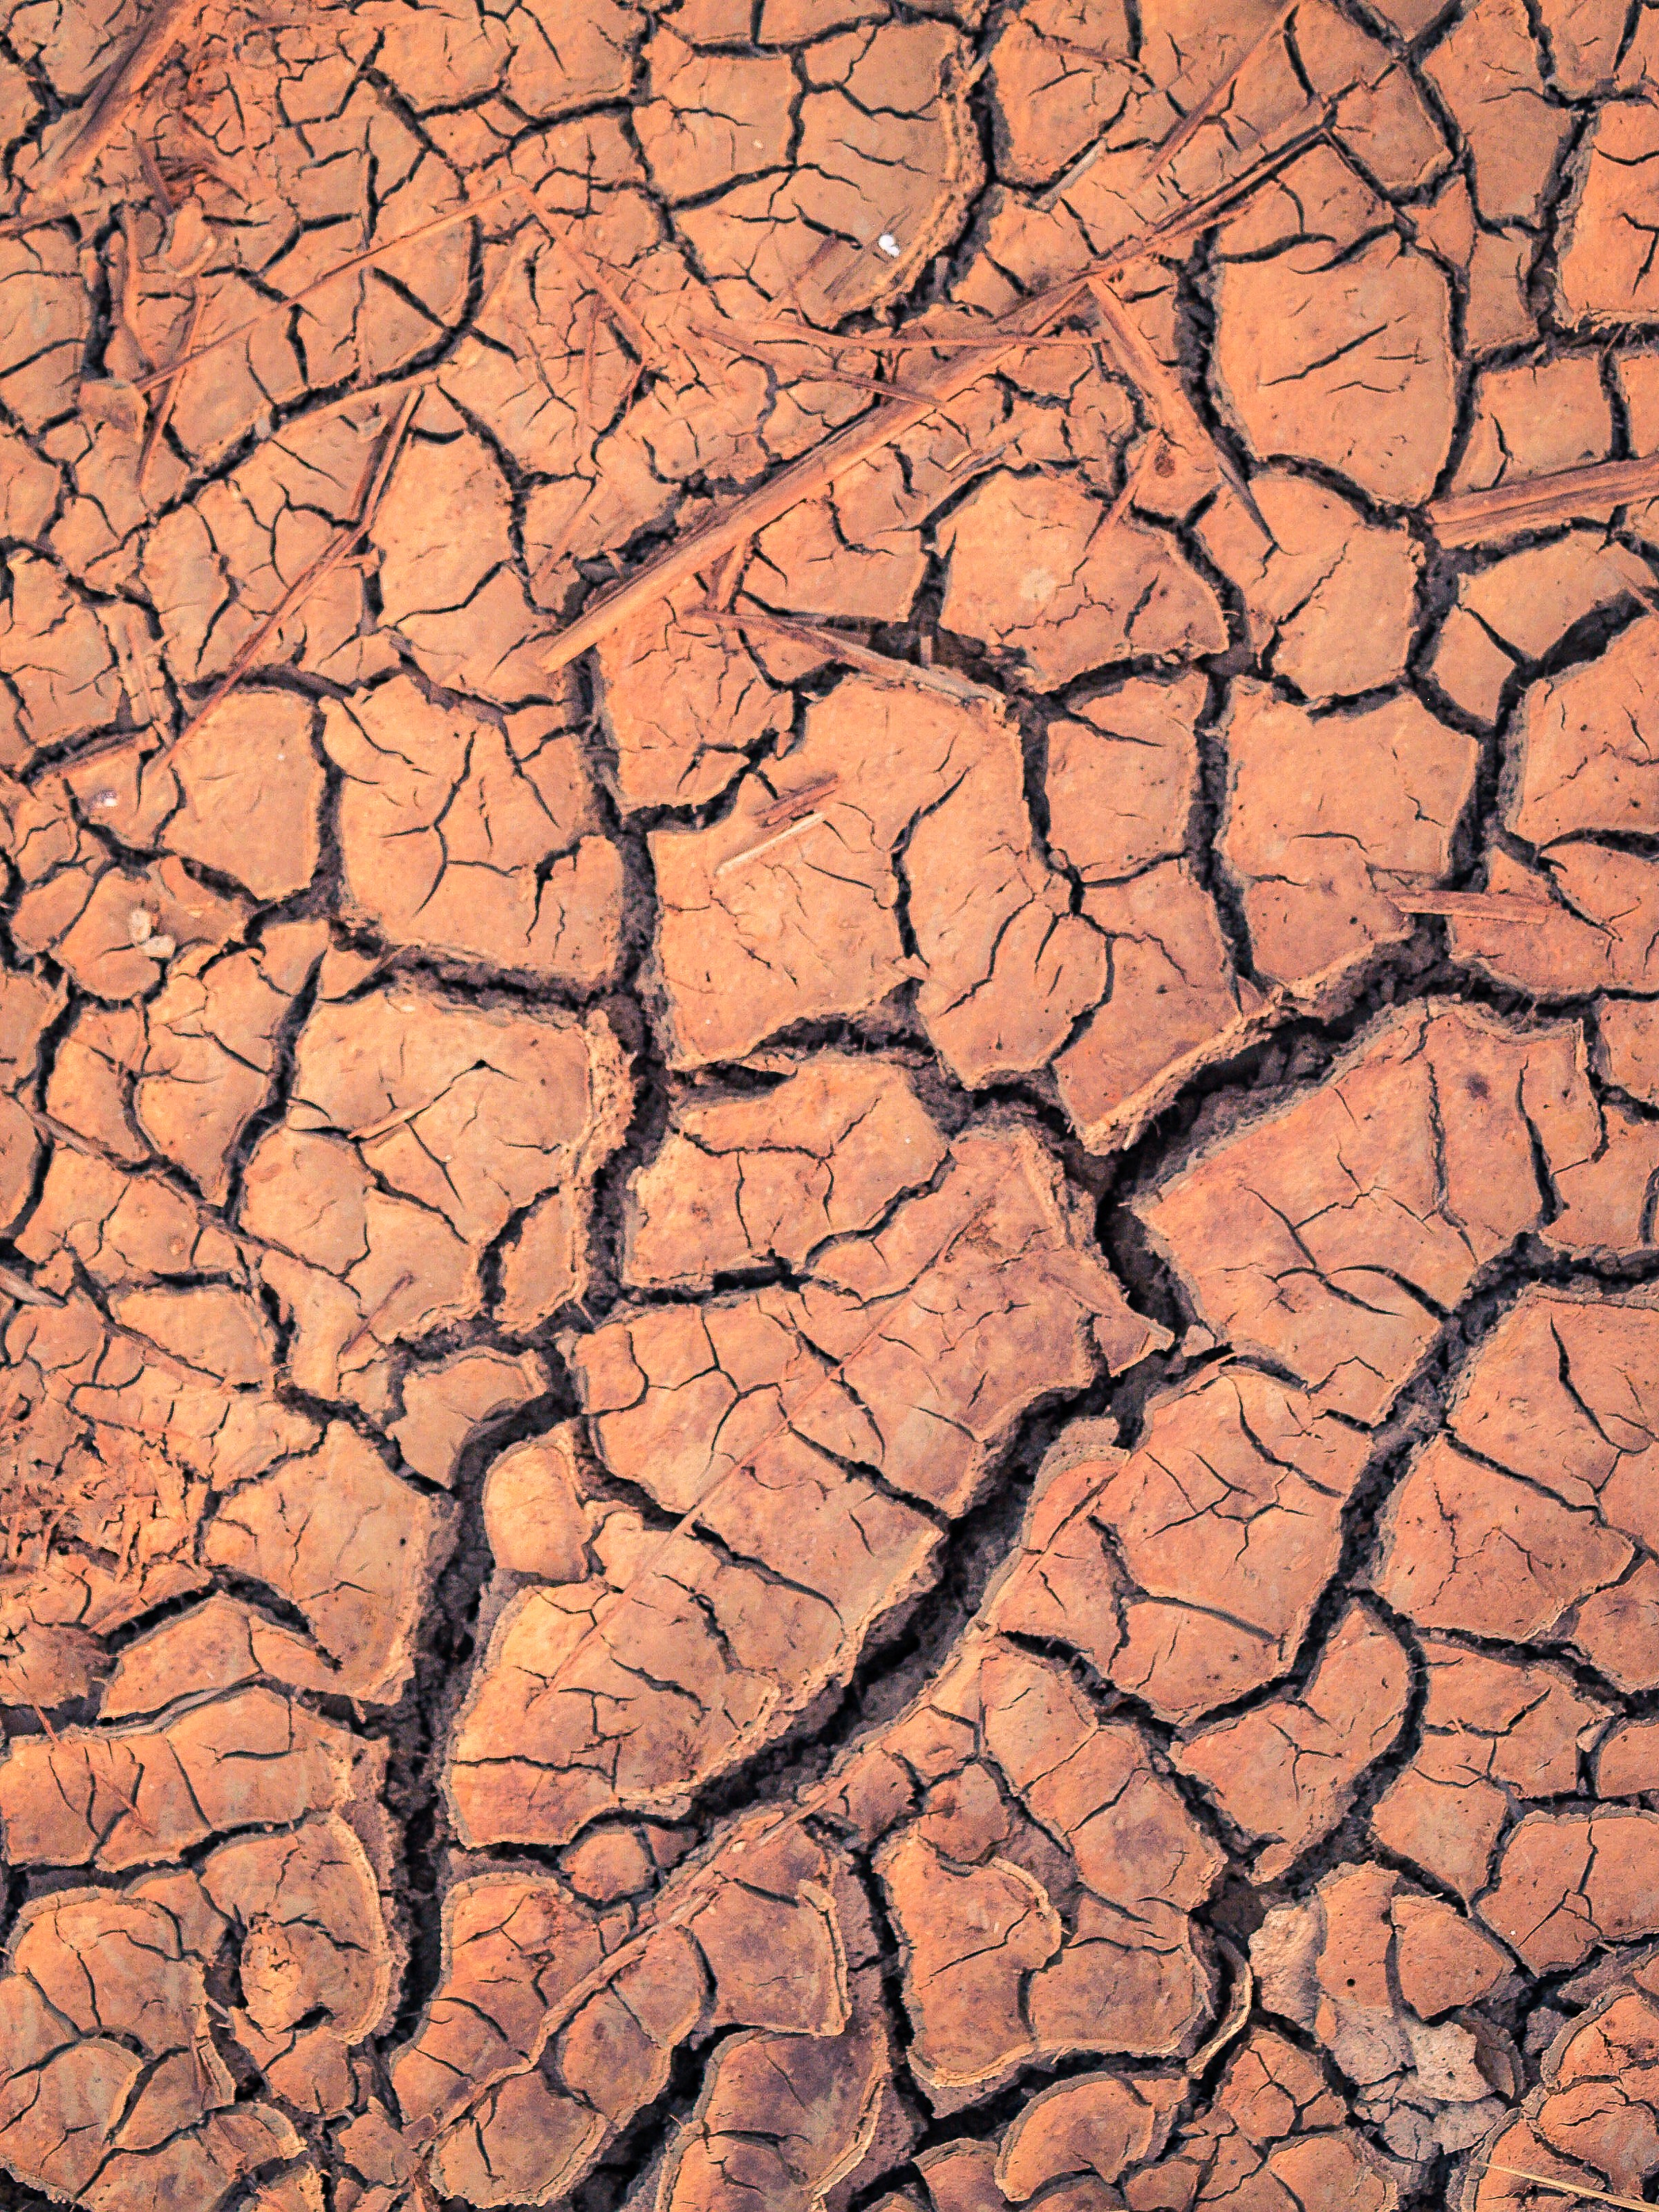
abstract, arid, backdrop, background, brown, clay, climate, closeup, crack, desert, detail, dirt, dirty, drought, dry, dust, earth, environment, erosion, extreme, ground, grunge, heat, hot, mud, natural, nature, pattern, playa, soil, summer, surface, texture, textured, wallpaper, warming, tree, rock